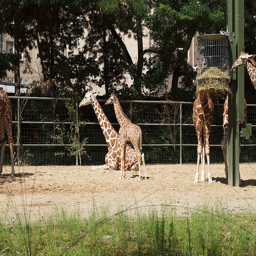
some giraffes are laying down in a pin
There is a baby giraffe standing by a mother giraffe.
Some giraffes are eating from a feeding cage while others are sitting and standing around.
Five giraffes in a zoo on is eating off of a stand.
A group of giraffes in dirt area with a fence in the background.